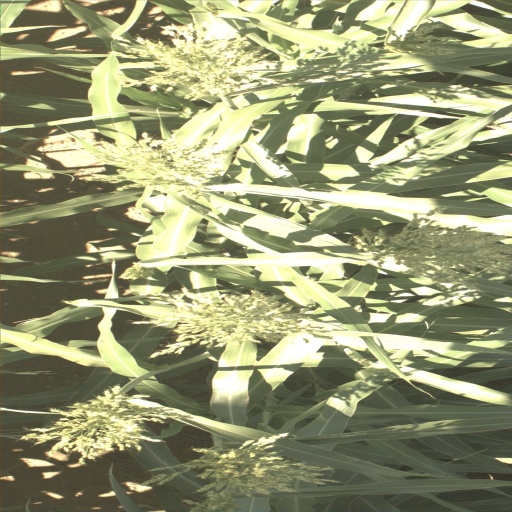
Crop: sorghum